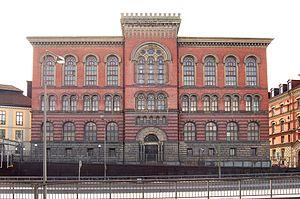
Le palais Stenbockska, situé 4 Birger Jarls Torg sur l'île de Riddarholmen, à Stockholm, a été construit vers 1640 par les architectes Nicodemus Tessin l'Ancien et, pour la décoration intérieure, Carl Hårleman, pour Gustaf Otto Stenbock et son épouse Christina Catharine de la Gardie. En 1865, les archives nationales y sont transférées tandis qu'est construit un nouveau bâtiment, accueillant actuellement les anciennes archives.